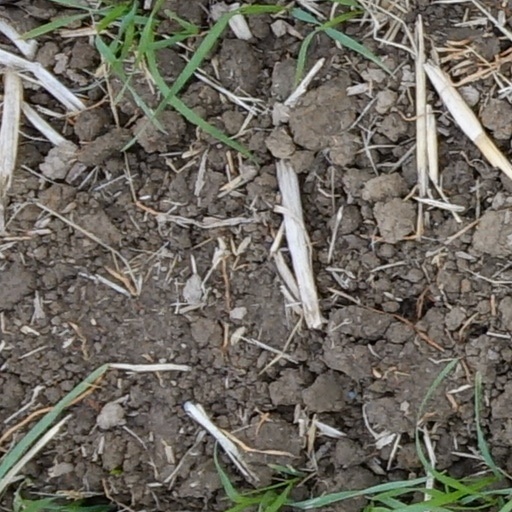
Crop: wheat